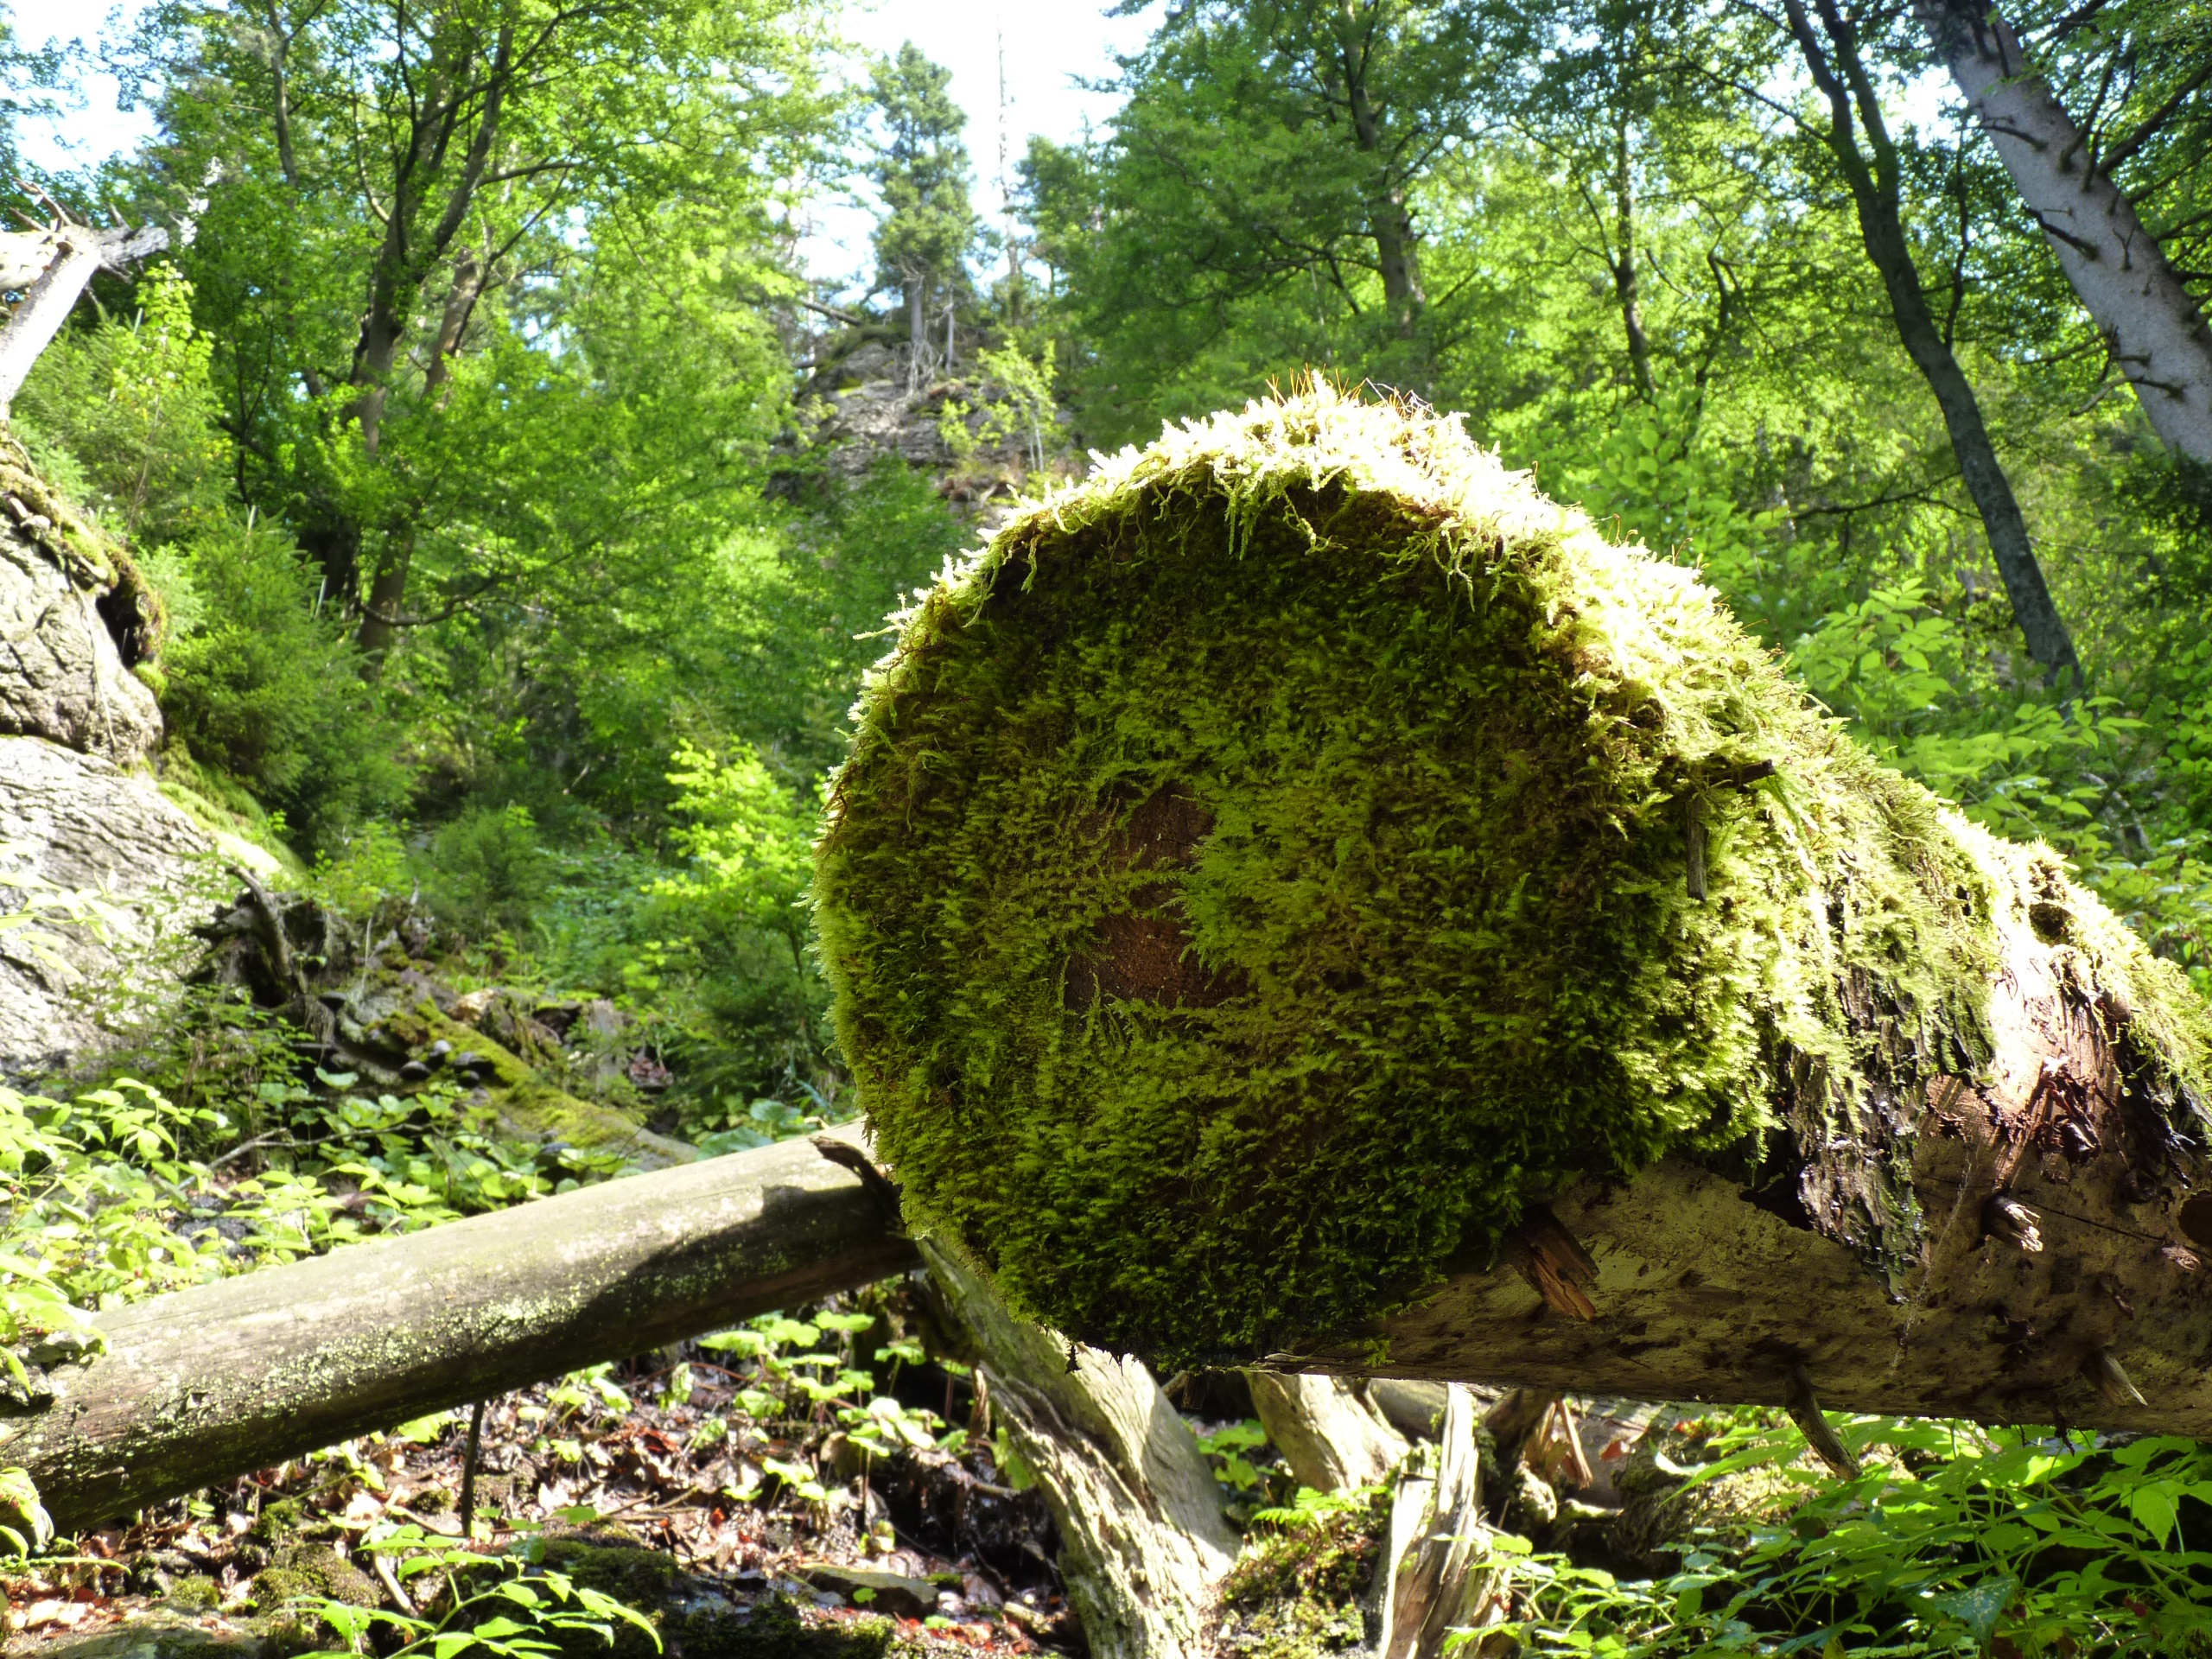
tree, nature, forest, plant, wood, flower, trunk, moss, jungle, botany, garden, flora, shrub, rainforest, grove, botanical garden, woodland, habitat, dead plant, weathered baum, woody plant, land plant